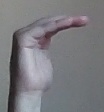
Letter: haa